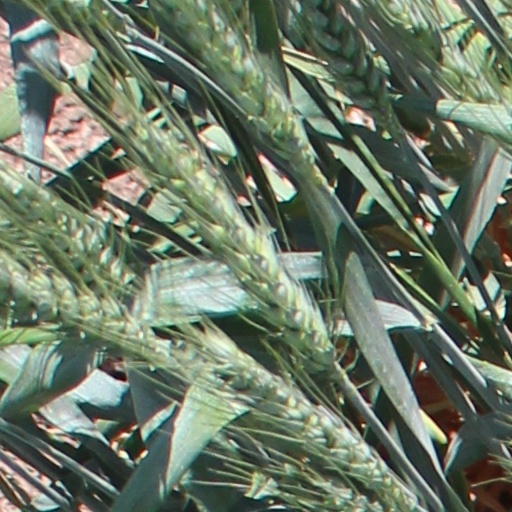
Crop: wheat